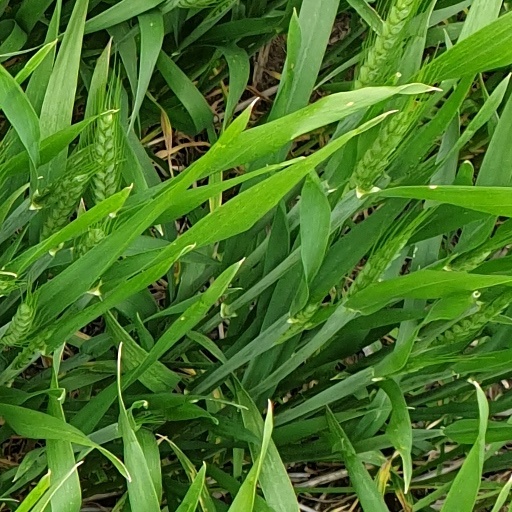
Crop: wheat